2009 Hong Kong Sevens

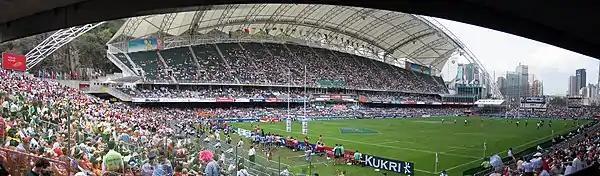
Hong Kong Stadium

South Africa, who finished second in this tournament, went to the top of the IRB Sevens World Series. England, who were joint-first with South Africa before, dropped to second place, with Fiji going to third and New Zealand fourth.